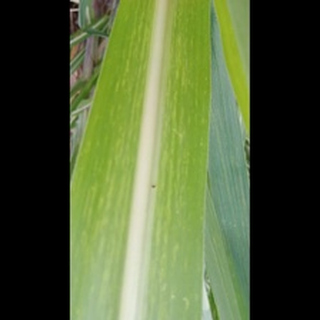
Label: sugarcane_mosaic